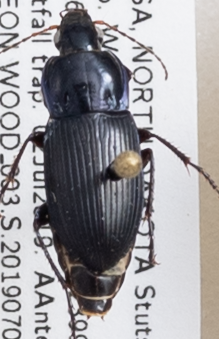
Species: Poecilus lucublandus
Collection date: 2019-07-02
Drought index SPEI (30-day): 0.474
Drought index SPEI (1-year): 0.9
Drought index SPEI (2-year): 0.1